Xavier Montsalvatge

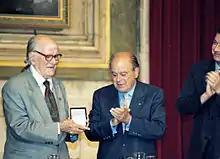
Xavier Montsalvatge in 1999

Xavier Montsalvatge i Bassols (11 March 1912 – 7 May 2002) was a Spanish composer and music critic. He was one of the most influential figures in Catalan music during the latter half of the 20th century.